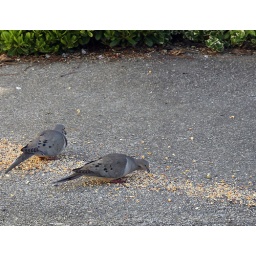
lots of doves cooing in the trees this spring, wonderful sound with the windows open.